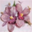
Label: orchid